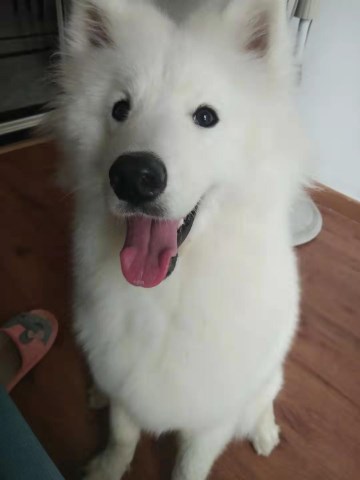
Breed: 2192-n000088-Samoyed